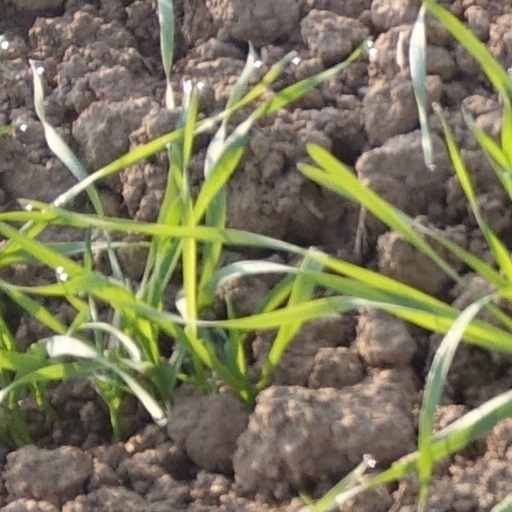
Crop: wheat